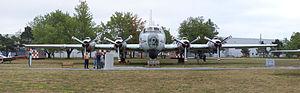
Le CL-28 Argus de Canadair était un avion de patrouille maritime à grand rayon d'action fabriqué au Canada et utilisé par la RCAF/Force aérienne du Canada. La conception de cet appareil s'inspire d'un avion de ligne britannique, le Bristol 175 Britannia. Cet appareil, qui pouvait transporter un équipage opérationnel de 15 personnes, était muni de radars, d'un détecteur d'anomalie magnétique et d'armes anti-sous-marines sophistiqués.